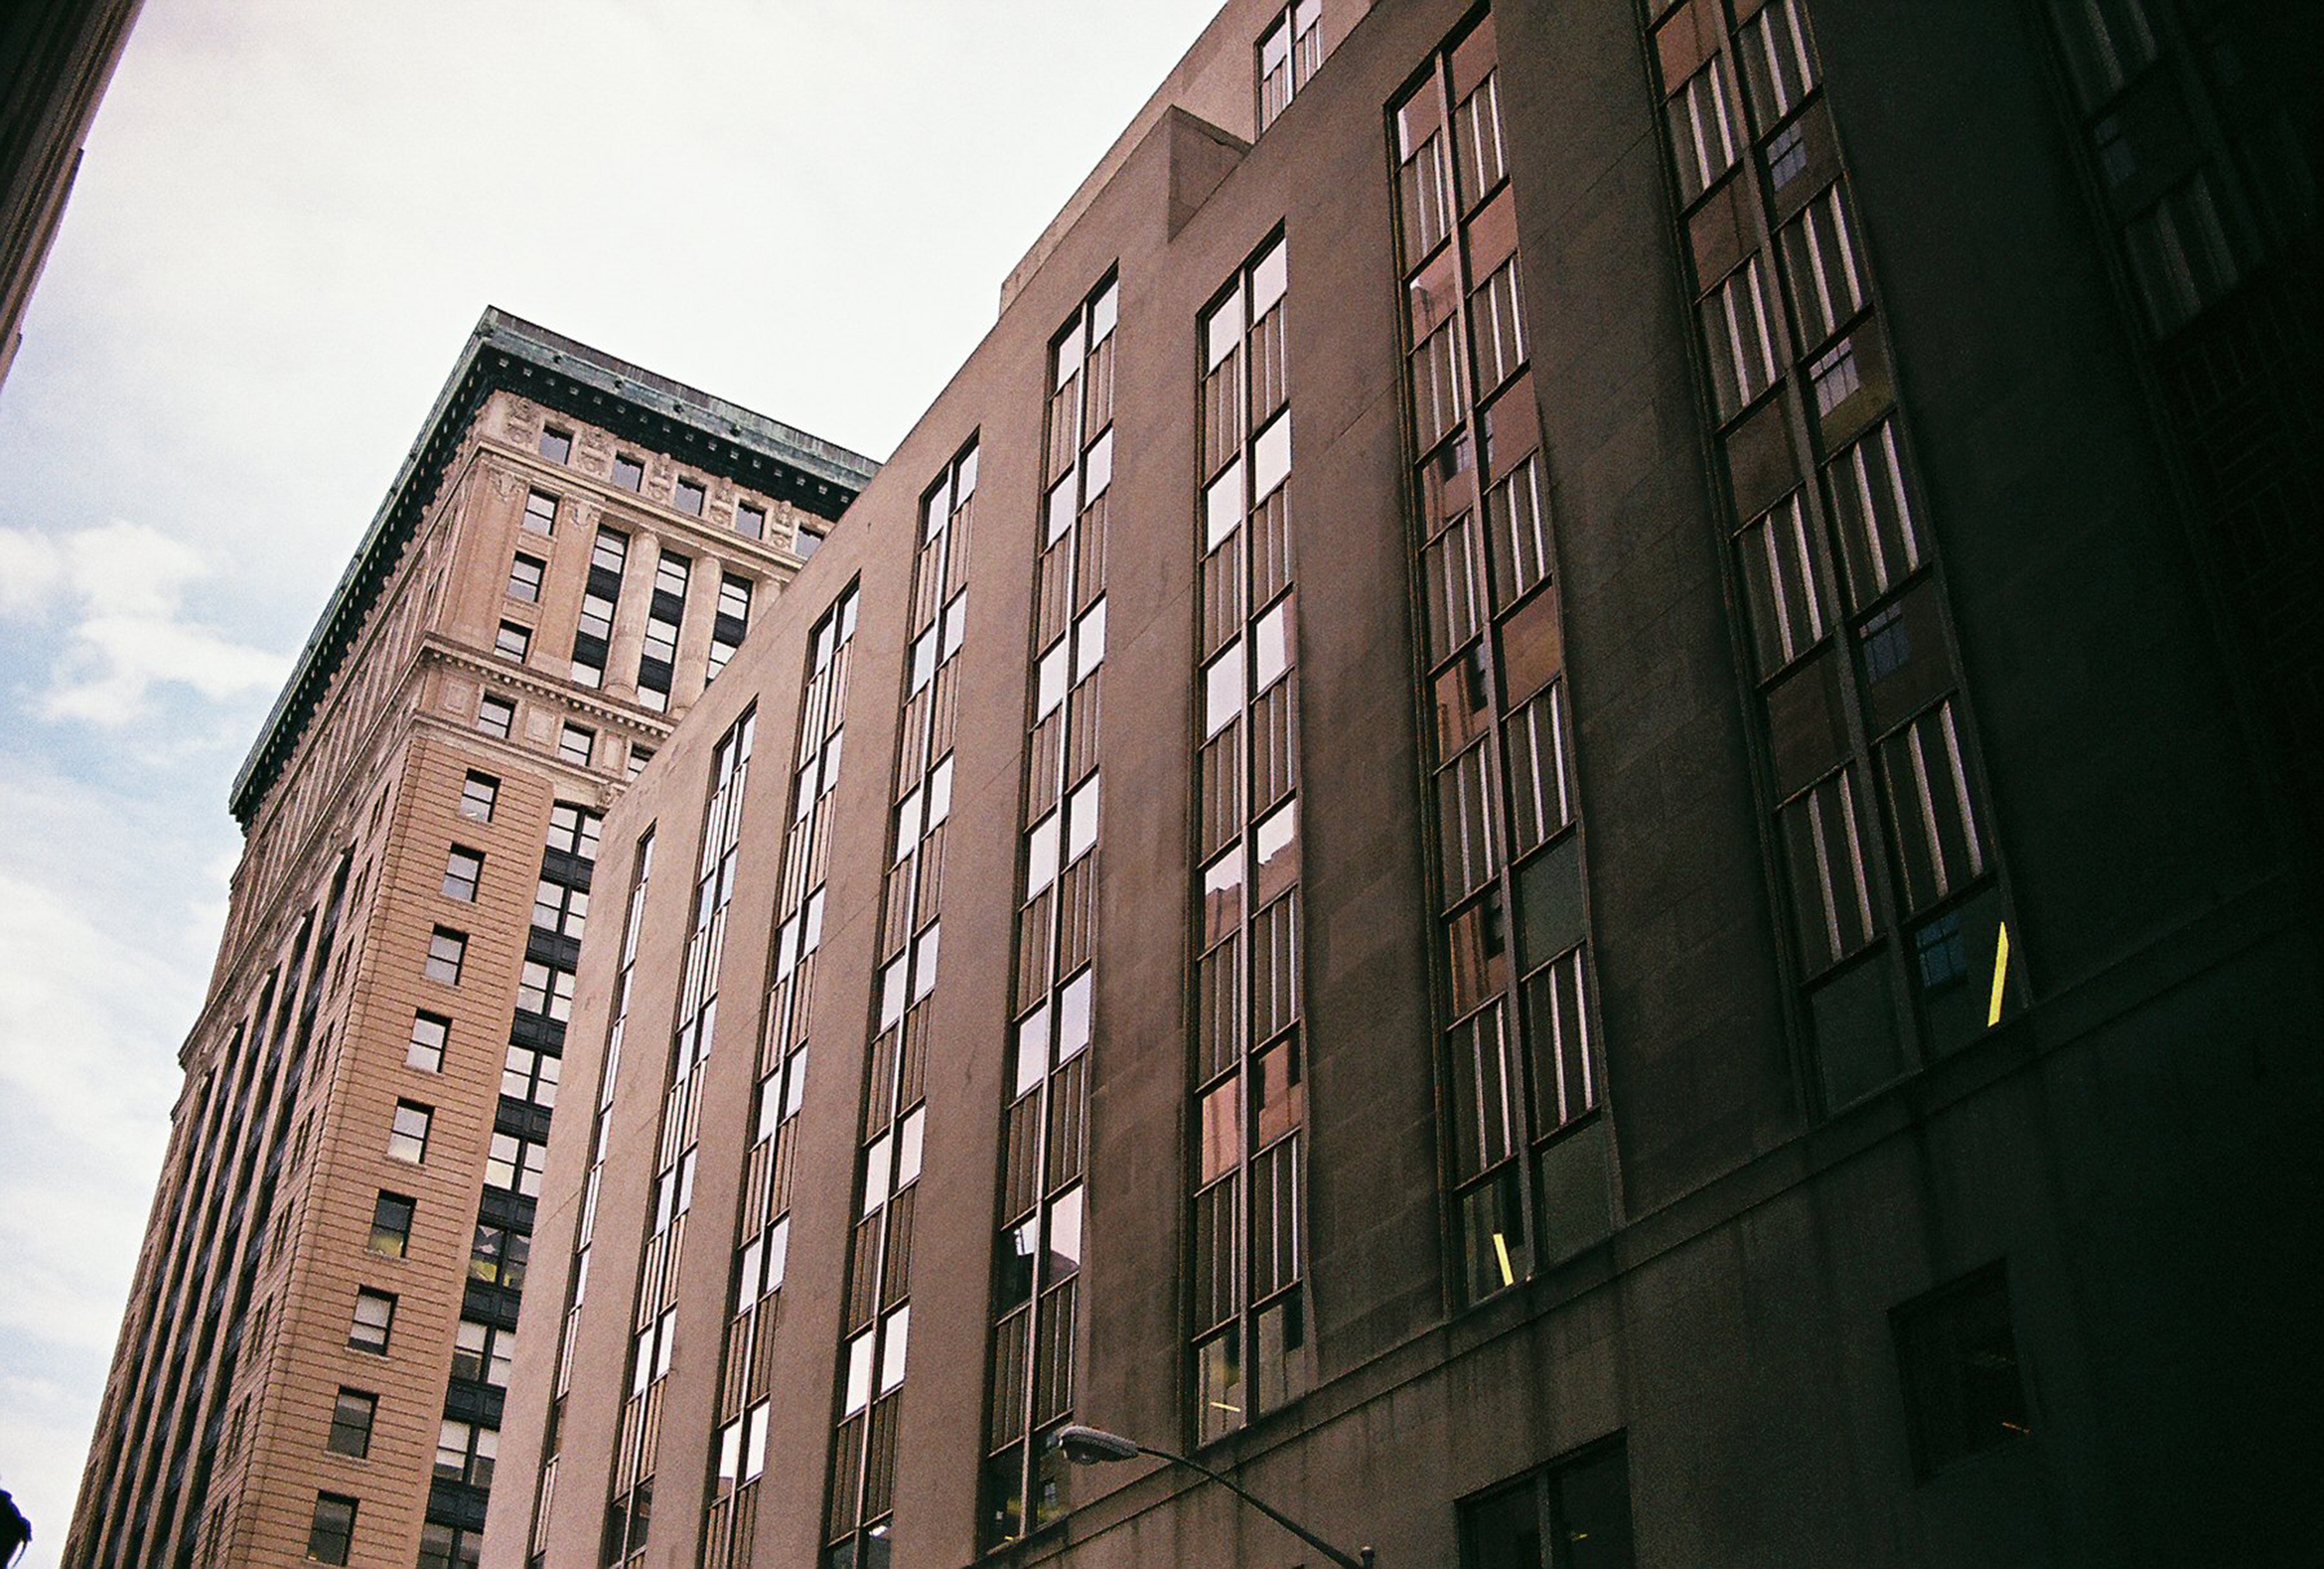
architecture, street, alley, city, skyscraper, cityscape, downtown, facade, tower block, shape, metropolis, urban area, human settlement